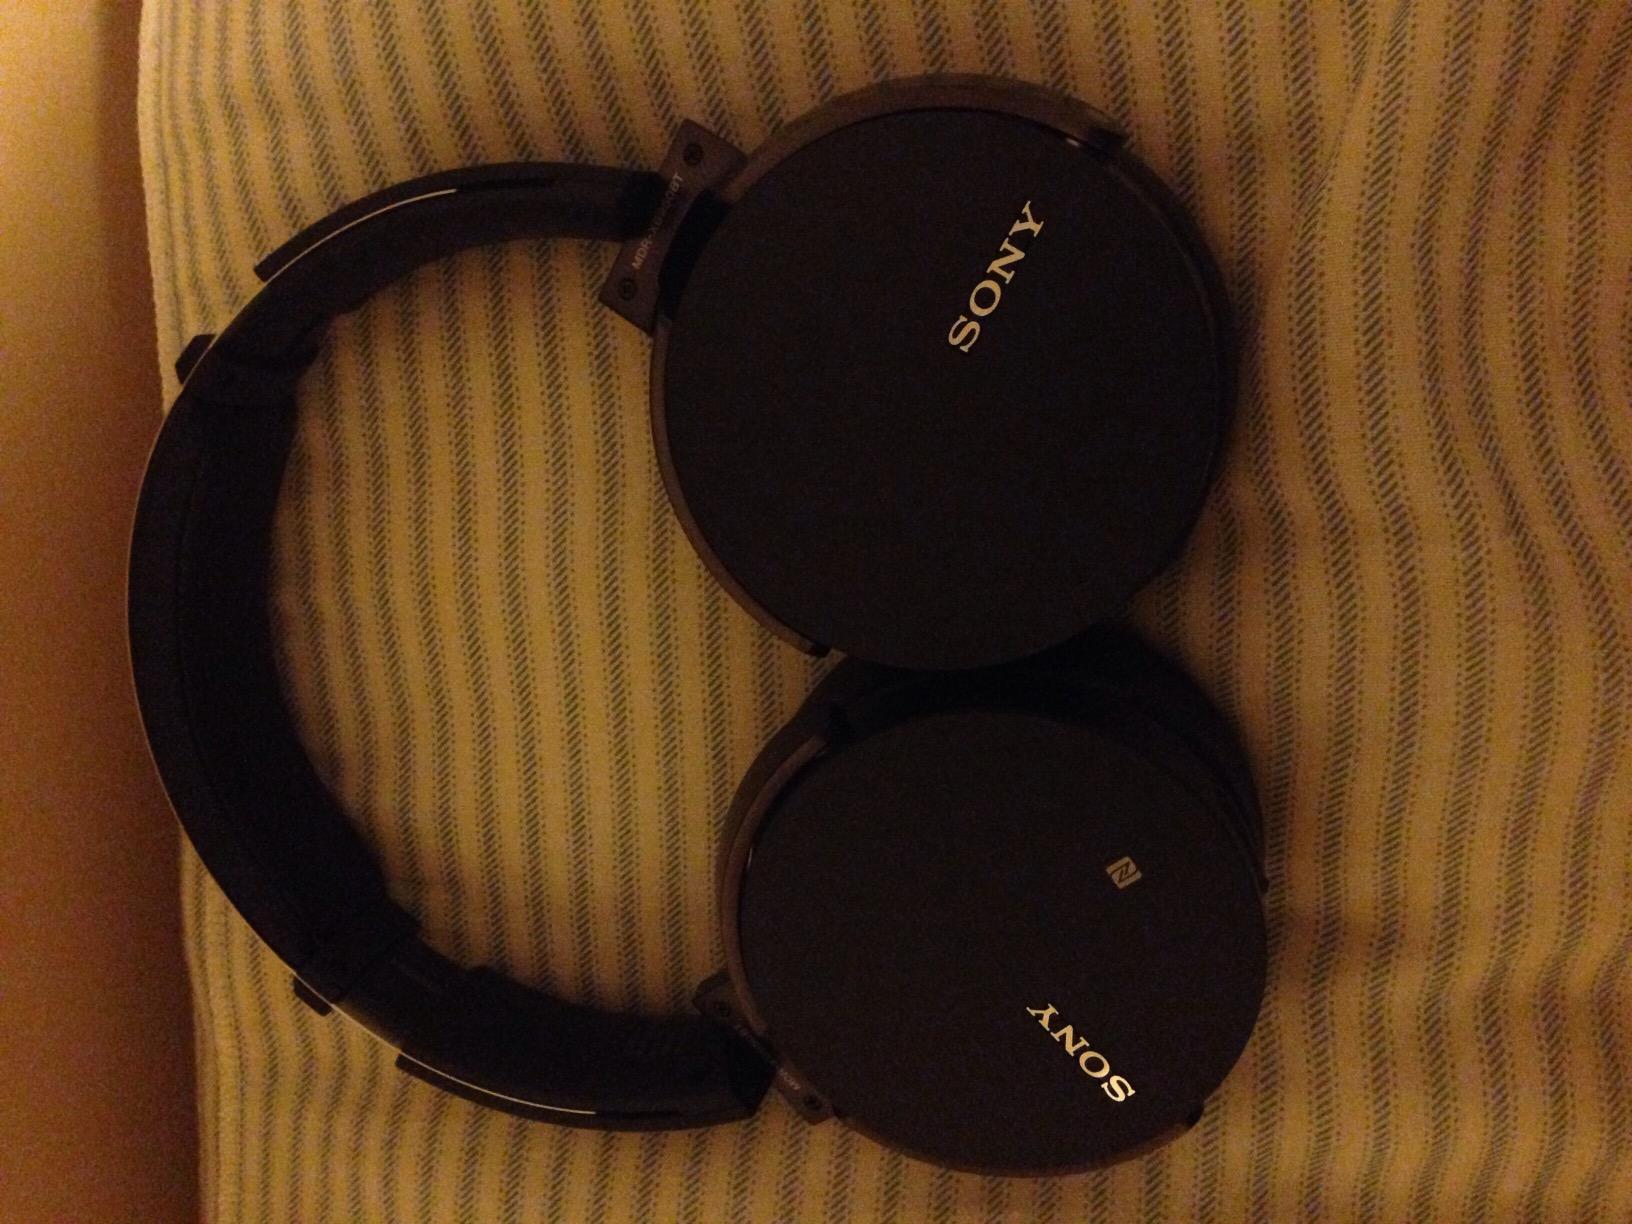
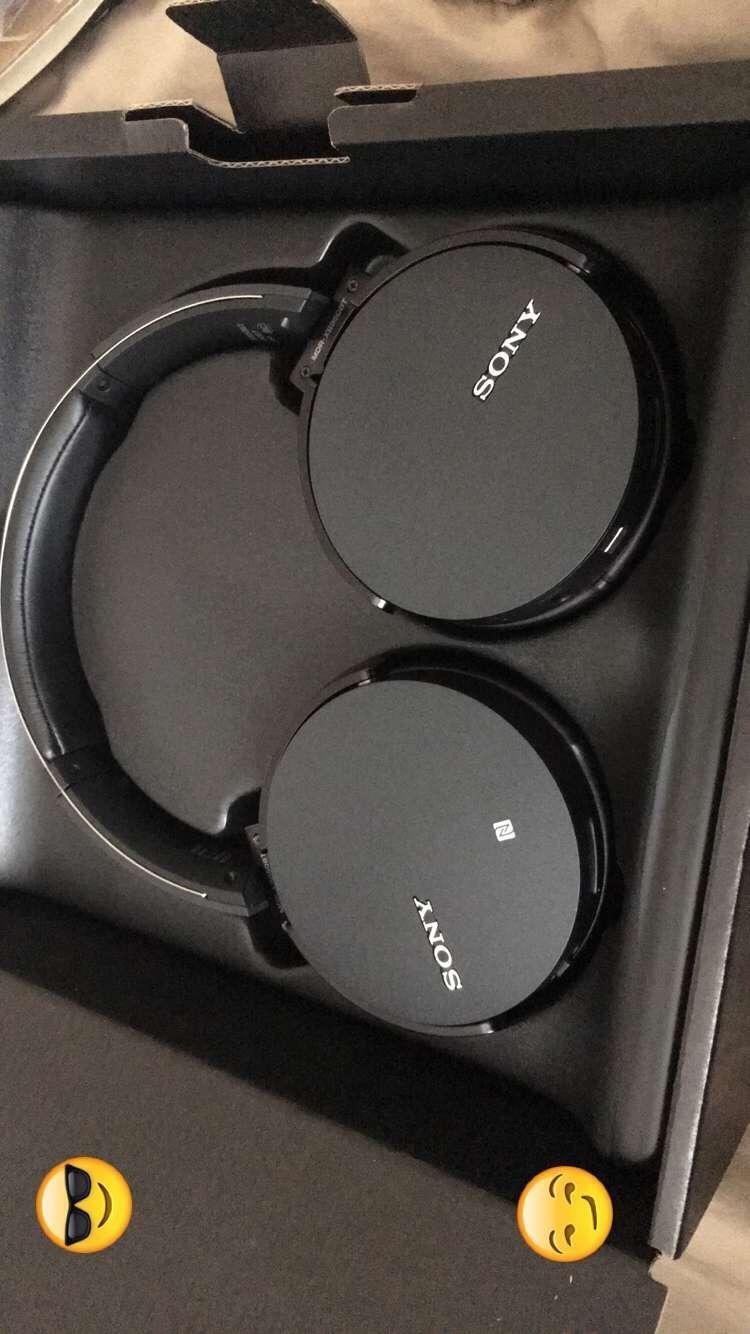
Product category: headphones
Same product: yes